Kyrie Kristmanson

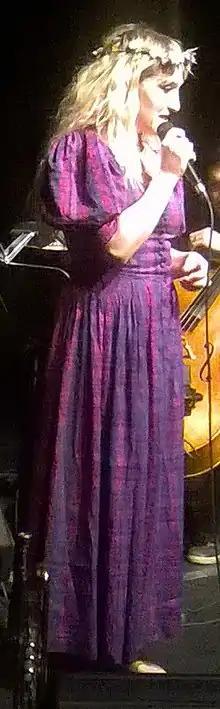
Kristmanson in 2017

Kyrie Kristmanson (born 1989 or 1990) is a Canadian singer-songwriter, guitarist and trumpeter. Born in Ottawa, Ontario, she has lived in Ontario, Quebec, New Brunswick, Saskatchewan and in France. Since appearing at the 2006 Winnipeg Folk Festival at the age of fifteen, Kristmanson has performed widely in Canada and Europe. Her performances have been broadcast nationally in Canada by CBC Radio 2, and in France by Radio France and by France Inter ("White Sessions").